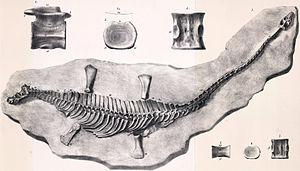
Cette liste de Plésiosaures est une liste complète des différents genres classés dans l'ordre des Plesiosauria, en excluant les termes vernaculaires. Cette liste inclut tous les genres reconnus et acceptés, mais aussi les genres aujourd'hui considérés comme invalides, douteux, ou qui ne sont pas formellement publiés, ainsi que les « synonyme Junior » et les genres qui ne font plus partie des Plésiosaures.
Les Microcleididae constituent une famille éteinte de plésiosaures du Jurassique inférieur se répertoriant en France, en Allemagne, au Luxembourg, au Portugal et au Royaume-Uni.
Microcleidus est un genre éteint de plésiosaures appartenant à la super-famille des Plesiosauroidea, ayant vécu au cours du Jurassique inférieur. Il fait partie de la famille des Microcleididae, dont il est l'espèce type.